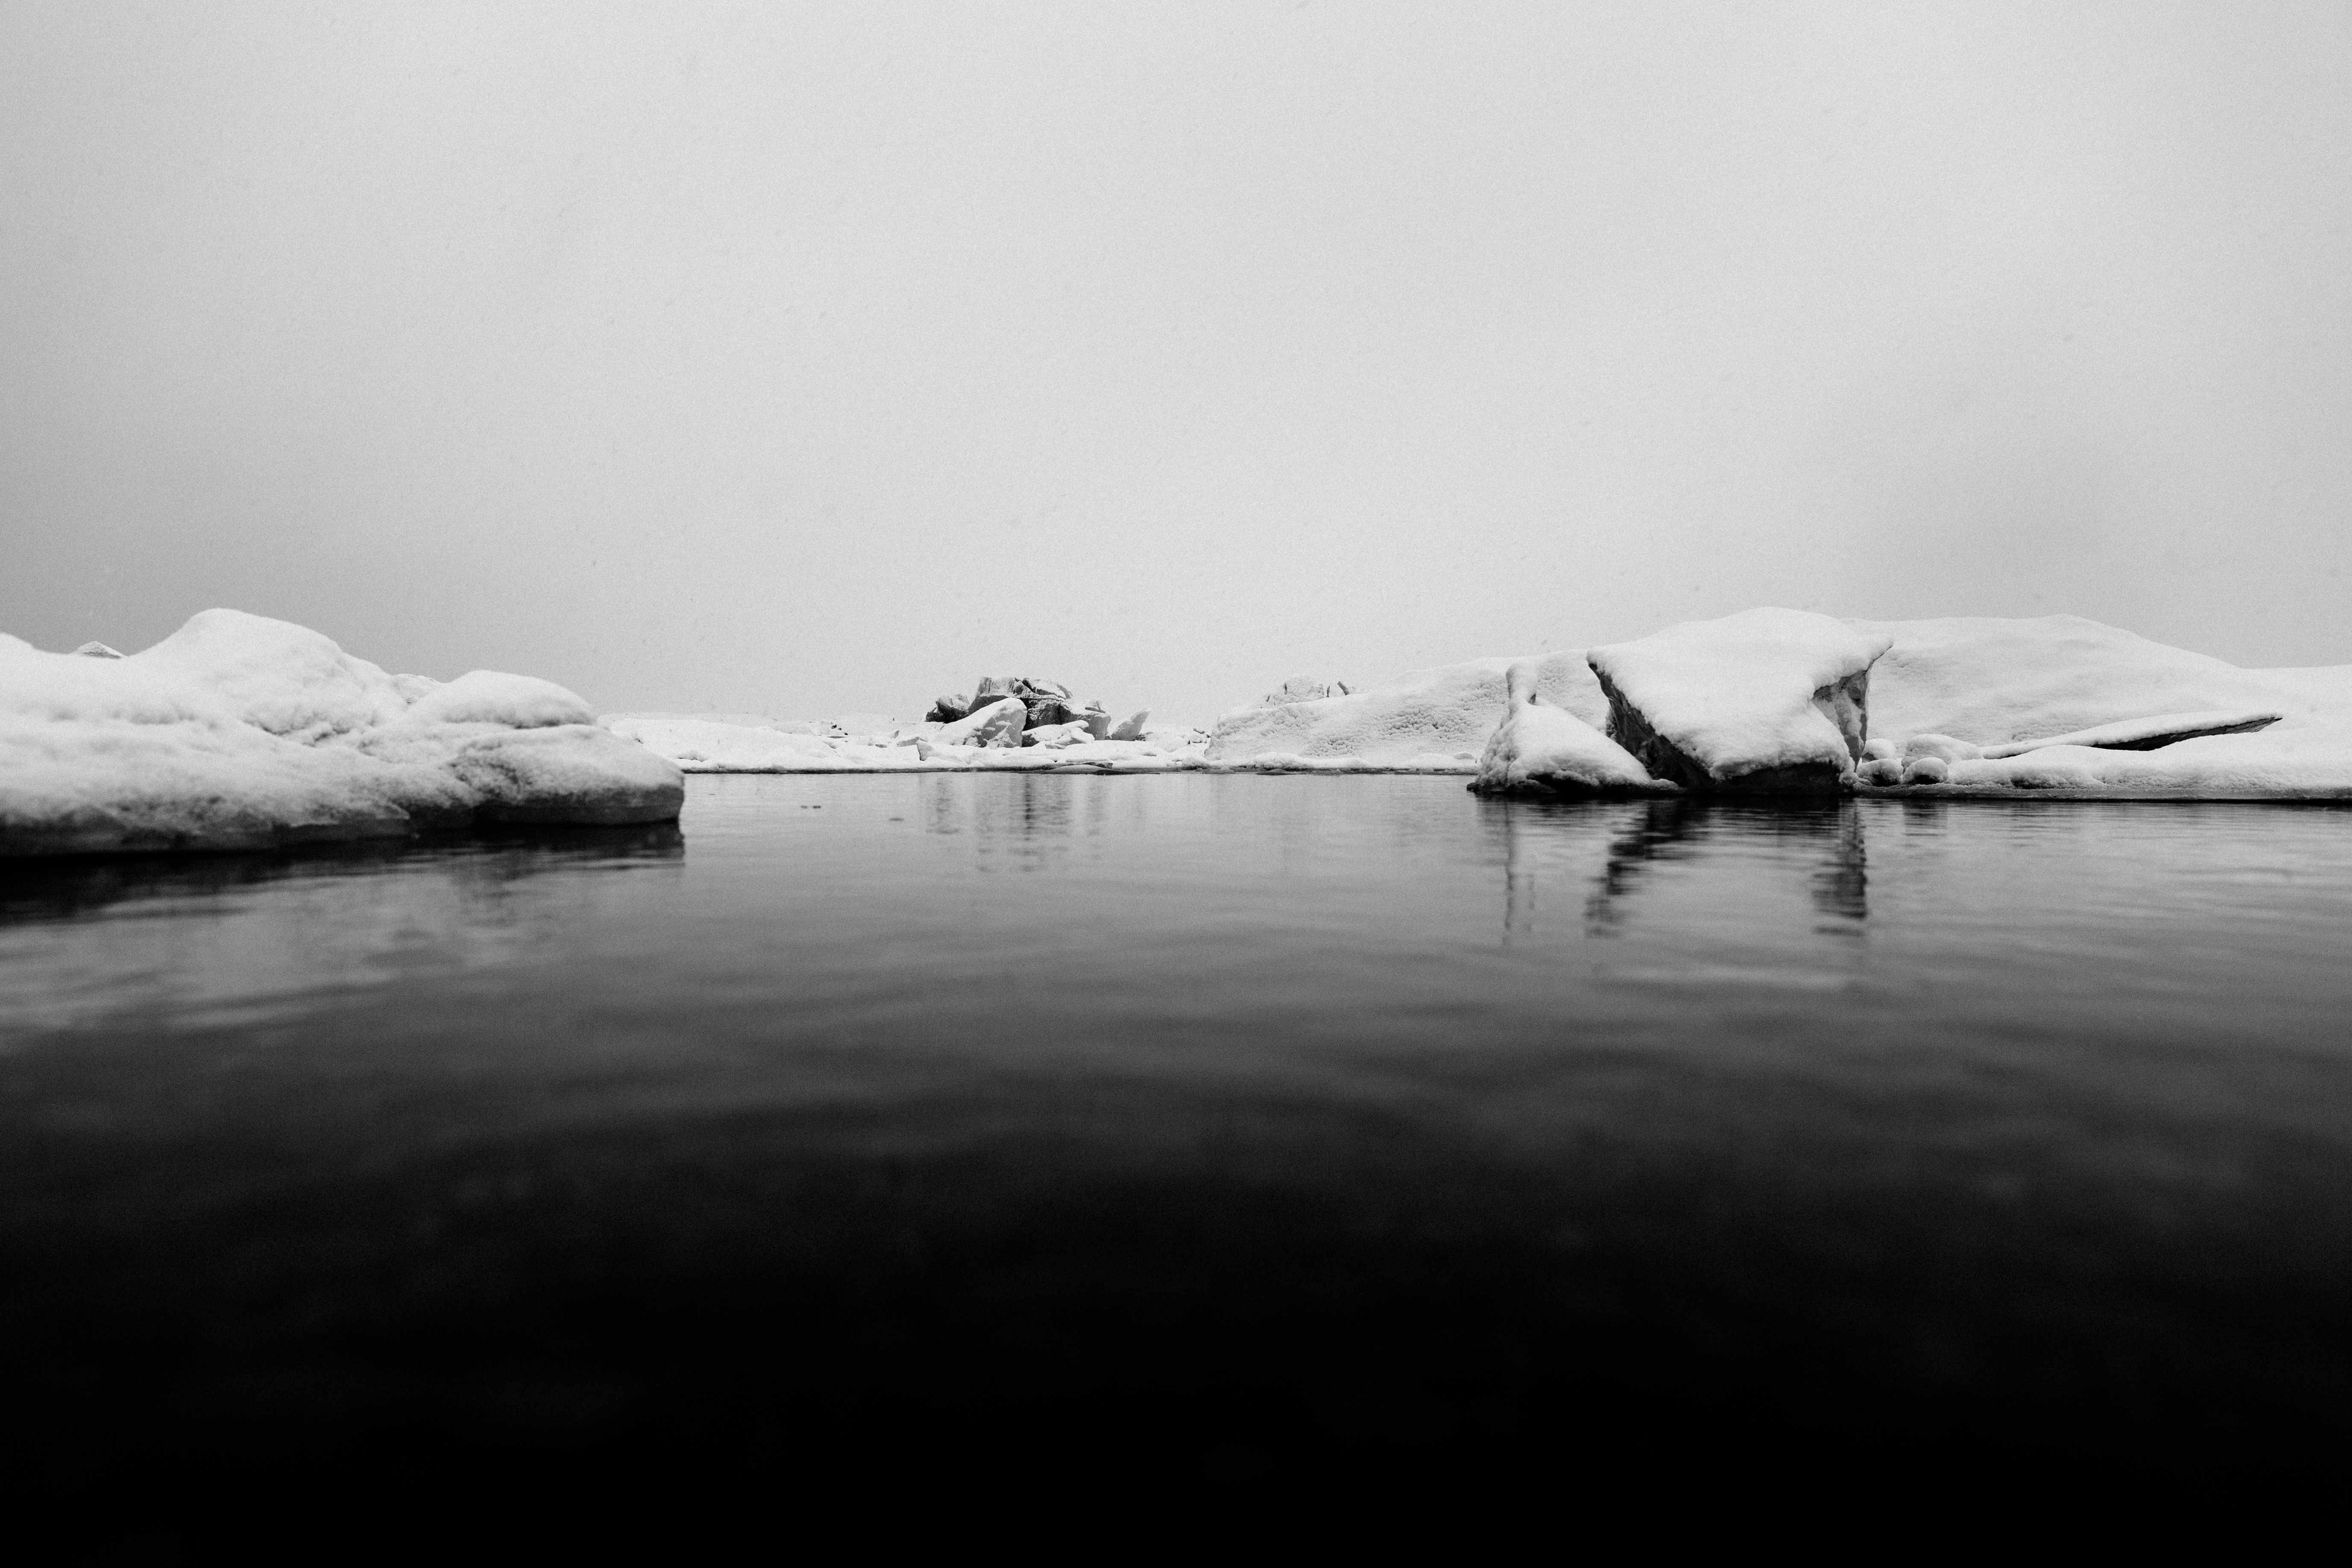
sea, water, outdoor, snow, cold, winter, cloud, black and white, fog, mist, white, photography, morning, wave, lake, pond, ice, reflection, weather, darkness, black, monochrome, blackandwhite, publicdomain, whitebackground, blackbackground, minimalist, freezing, monochrome photography, atmospheric phenomenon